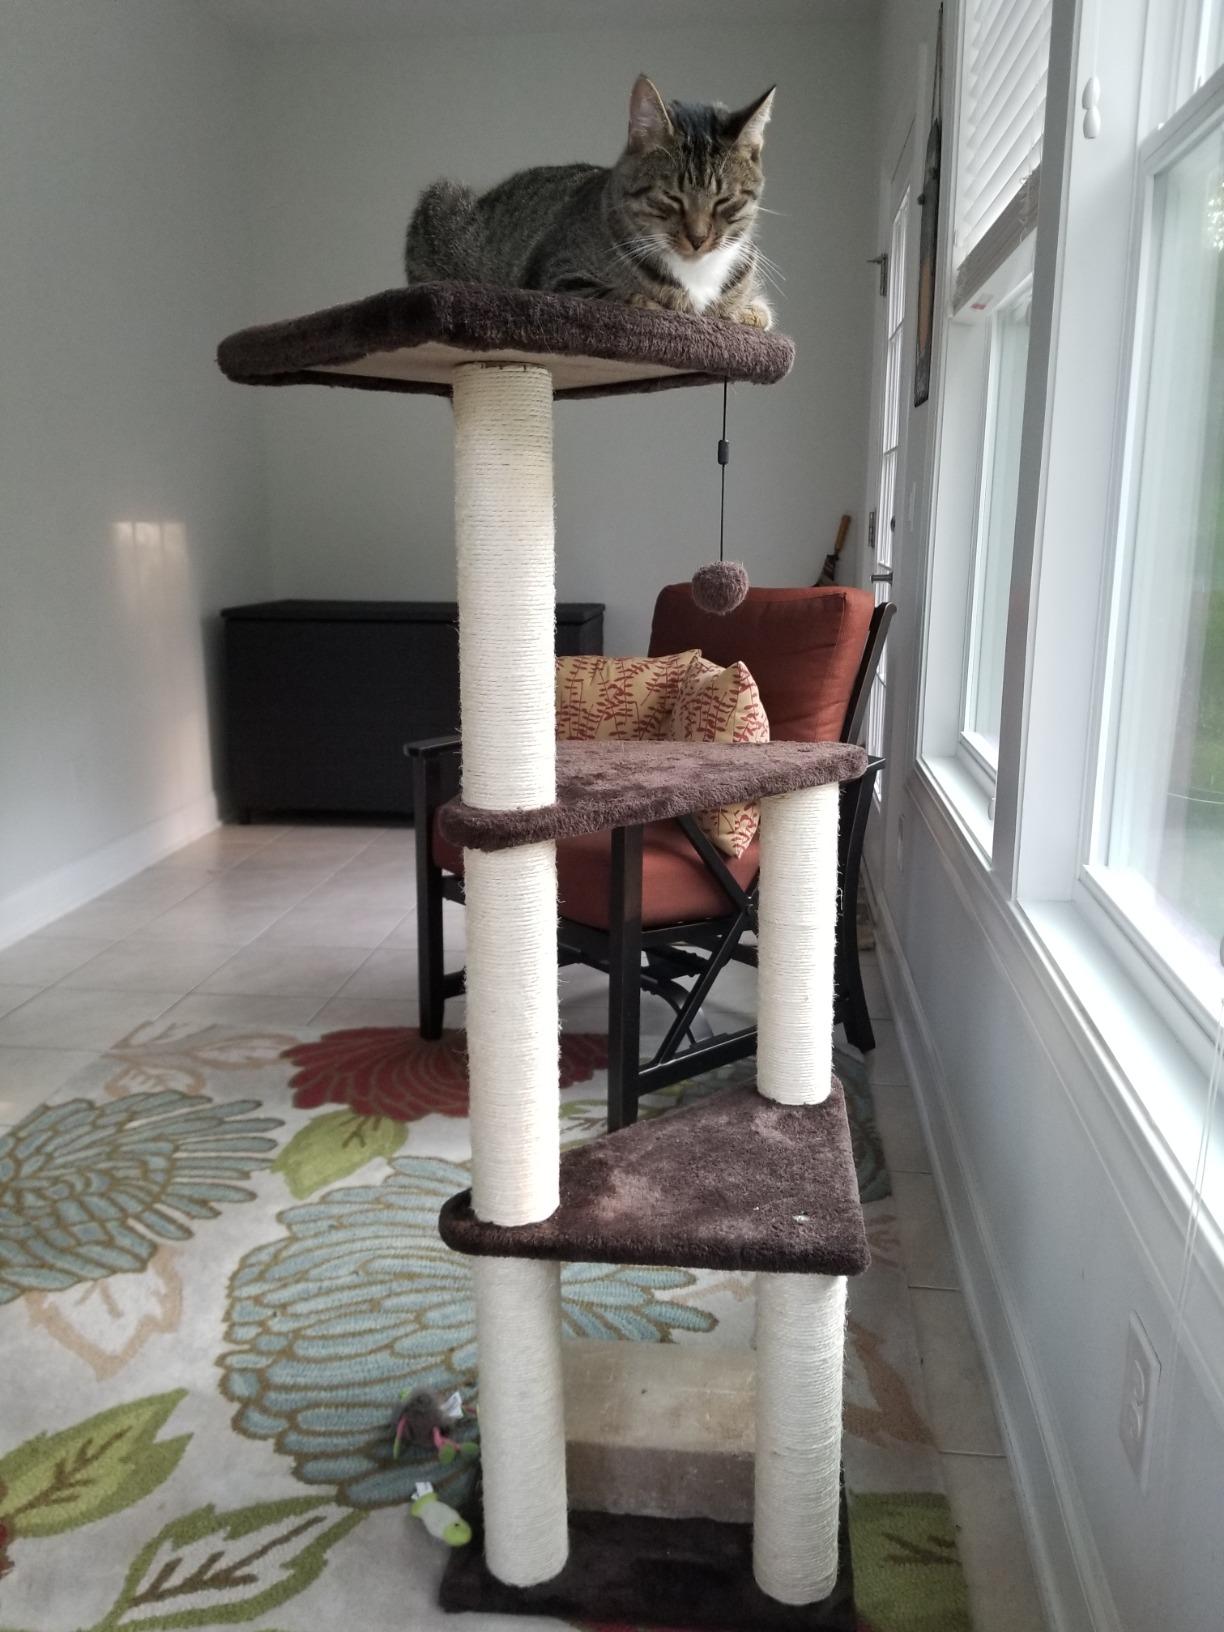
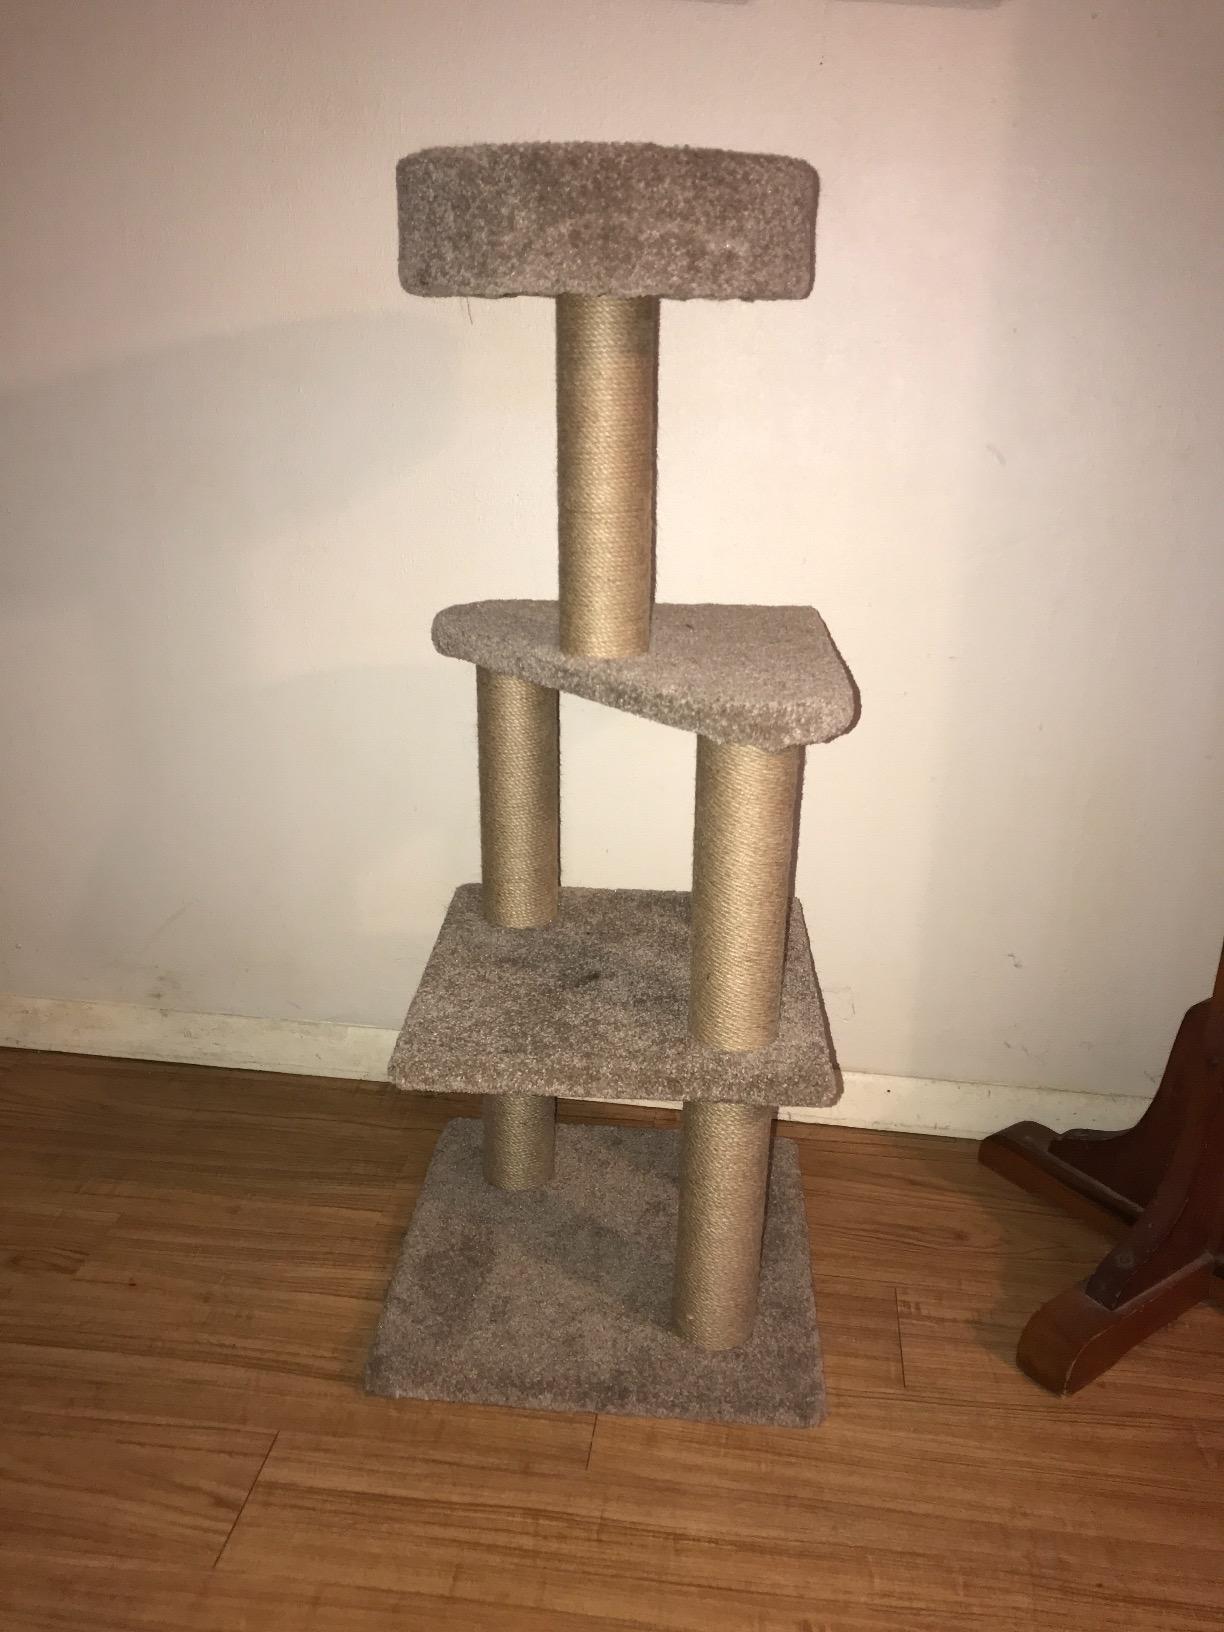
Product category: items_cat tree
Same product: no